Al-Qurnah

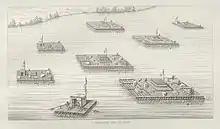
River rafts loaded with antiquities floating down River Tigris (V Place, 1867)

The town experienced the Battle of Qurna during the Mesopotamian Campaign of World War I, when the British defeated Ottoman troops who had retreated from Basra in 1914. The Battle of Qurna secured the British front line in Southern Mesopotamia, thereby protecting Basra and the oil refineries at Abadan in Persia (now Iran).